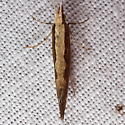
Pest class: diamondback_moth